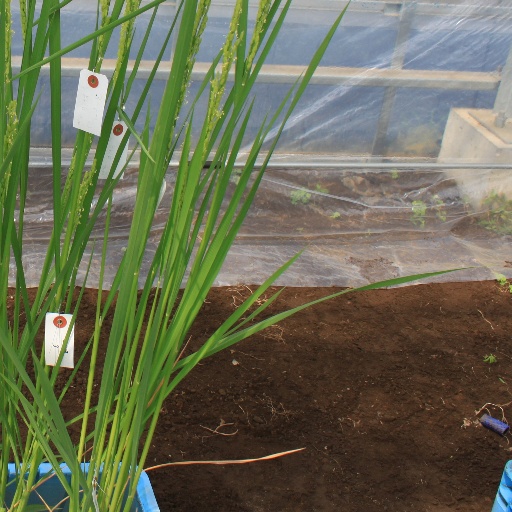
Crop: rice